United Nations Security Council Resolution 2641

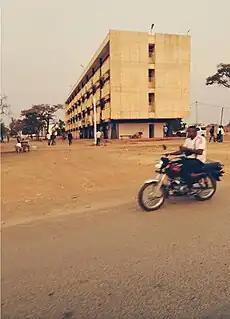
University of Lubumbashi

United Nations Security Council Resolution 2641 was adopted on 30 June 2022. According to the resolution, the Security Council votes for renews sanctions on Democratic Republic of the Congo until 1 July 2023.